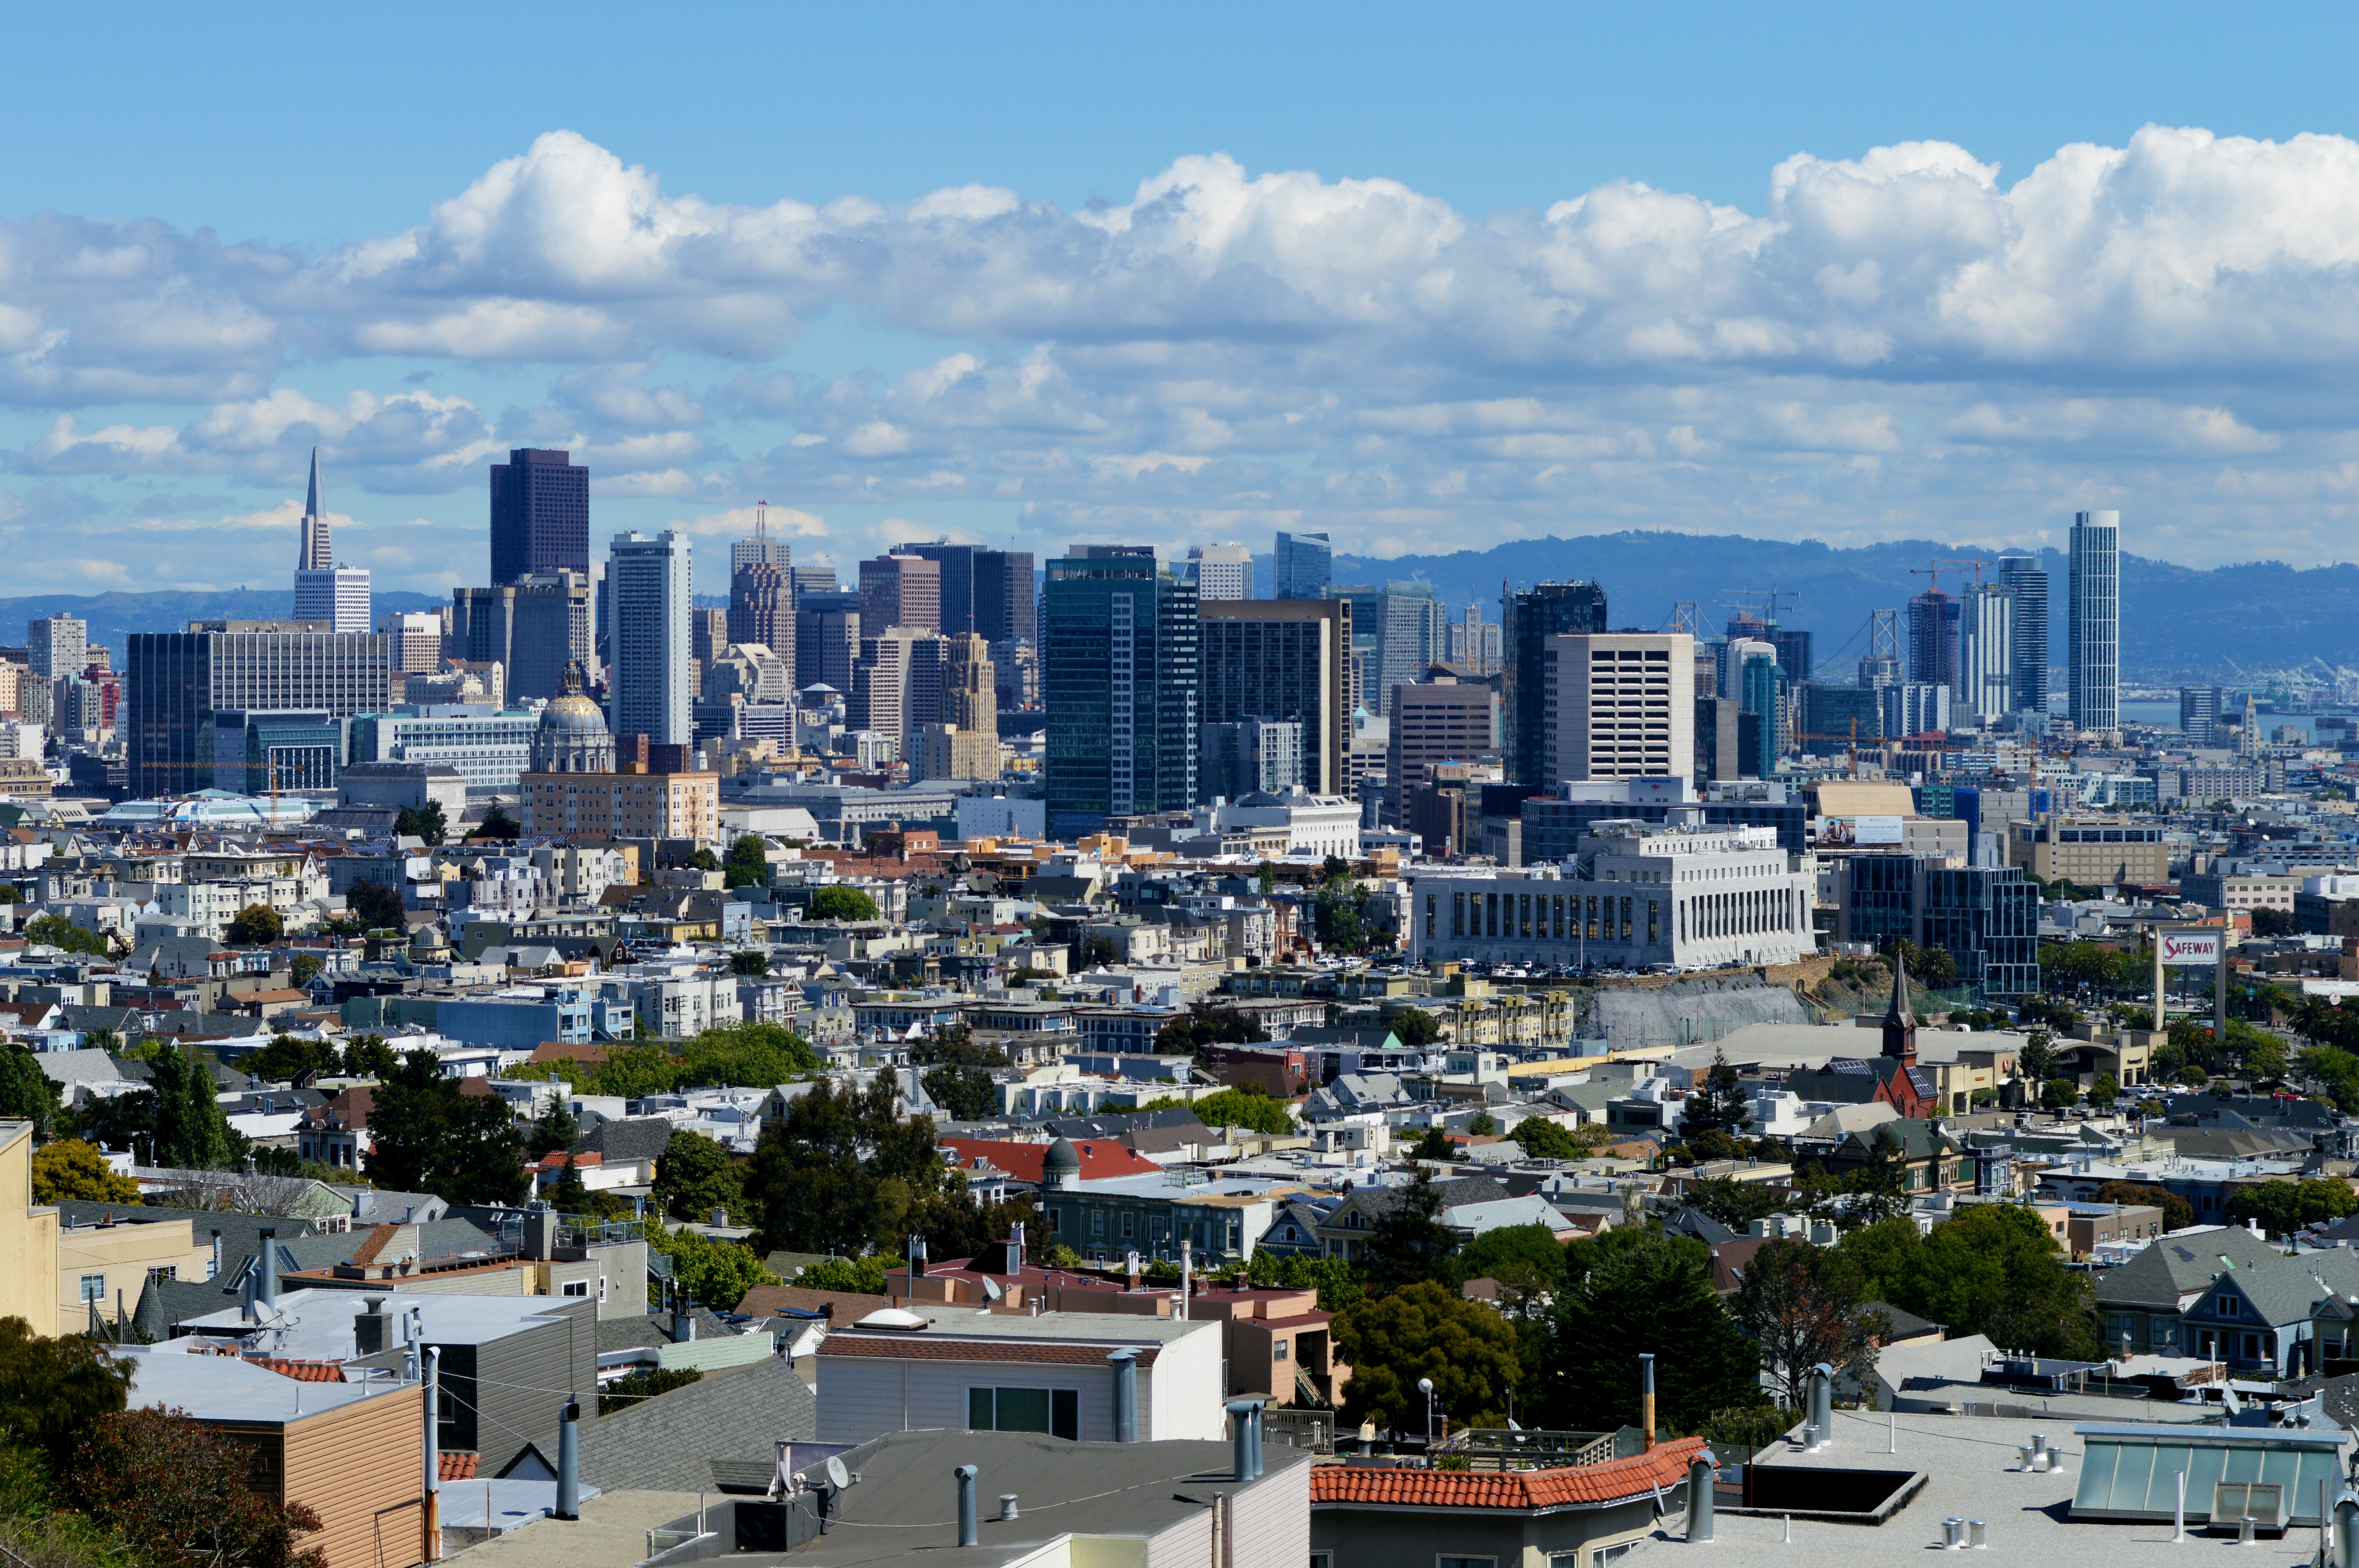
outdoor, ocean, horizon, architecture, sky, skyline, view, building, city, skyscraper, urban, cityscape, panorama, downtown, travel, san francisco, suburb, bay, california, tower block, clouds, skyscrapers, famous, pacific, francisco, financial, metropolis, neighbourhood, bird's eye view, aerial photography, urban area, residential area, geographical feature, human settlement, metropolitan area